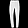
Label: Trouser